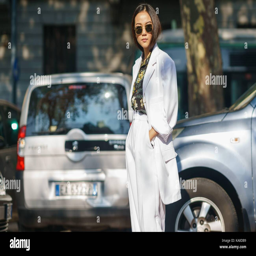
person posing outside of the runway show : runway